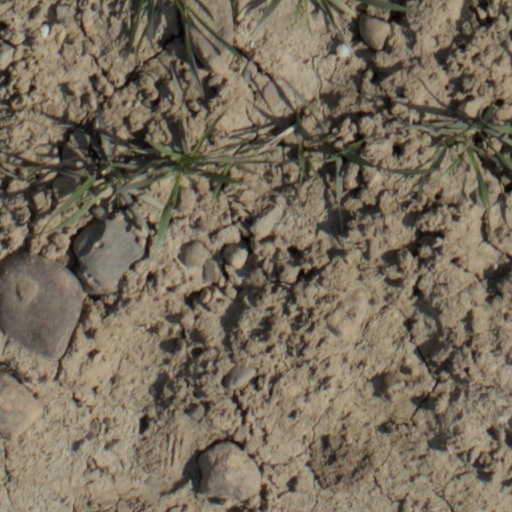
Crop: wheat